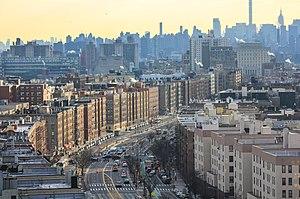
Le Grand Concourse est une artère majeure dans l'arrondissement du Bronx à New York. Il a été conçu par Louis Aloys Risse, un immigrant originaire de Saint-Avold, en Lorraine, France, qui avait précédemment travaillé pour le New York Central Railroad et a ensuite été nommé ingénieur topographique en chef pour le gouvernement de New York.